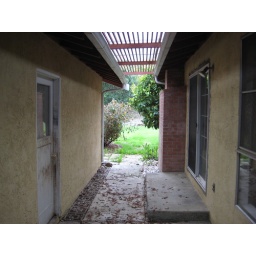
The muddy dog prints all over the doors came free with purchase.